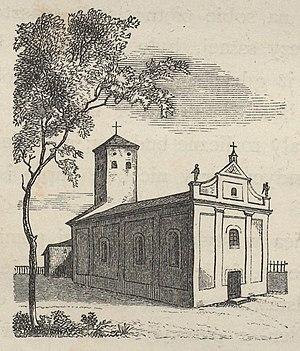
André Cikoto, né le 5 décembre 1891 près d'Ochmiany dans le gouvernement de Wilno et mort le 13 février 1952 au camp de Taïchet en Sibérie, est un prêtre catholique polono-biélorusse, dont le procès de béatification a été ouvert en 2003.